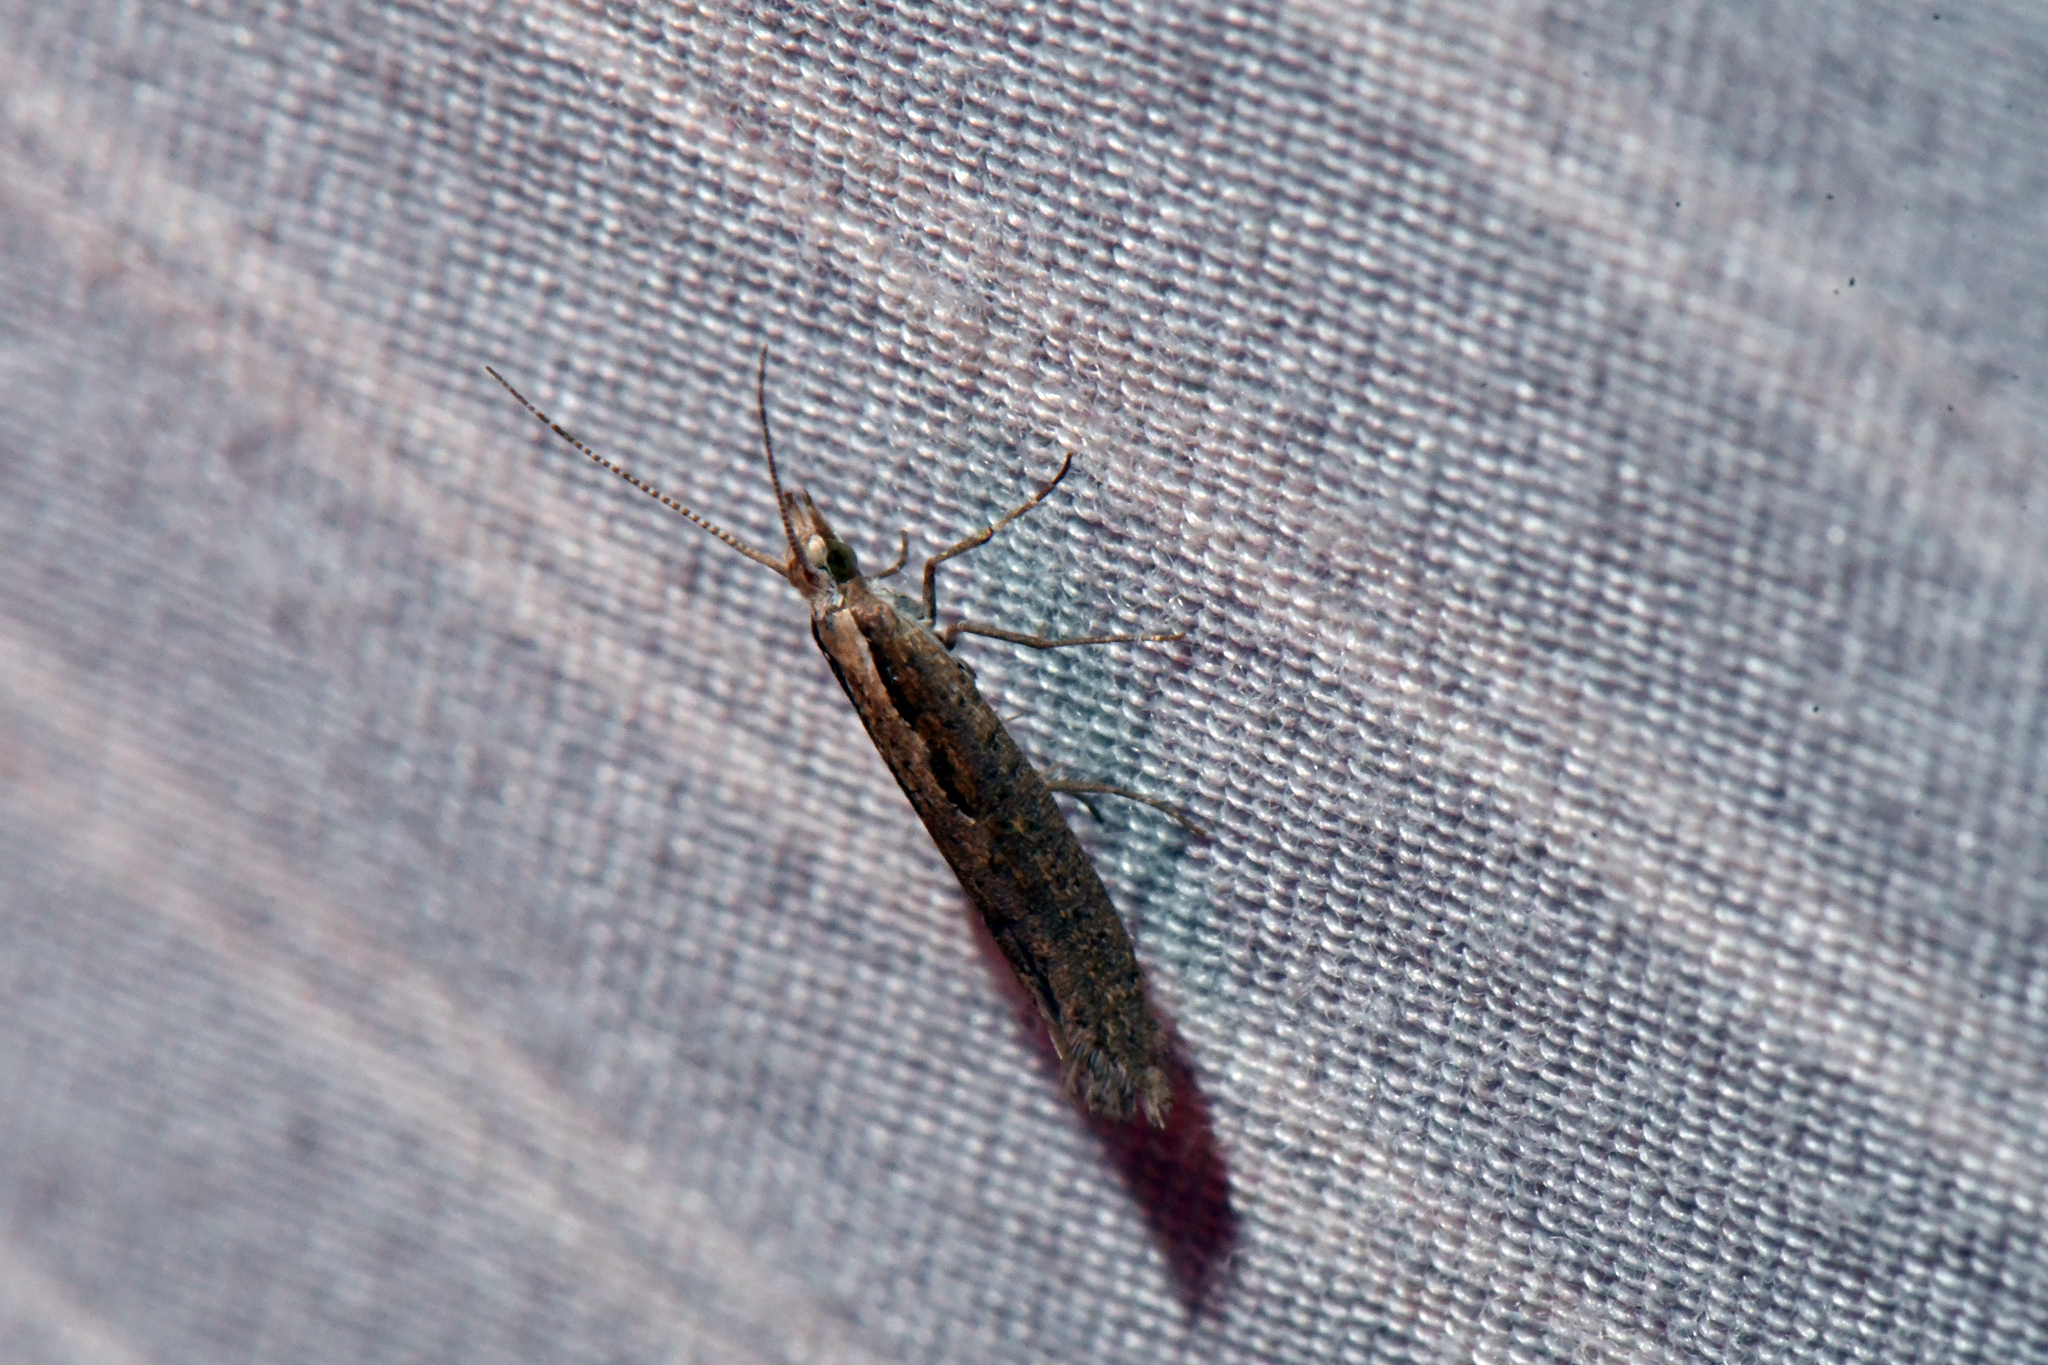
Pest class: diamondback_moth